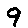
Label: 9